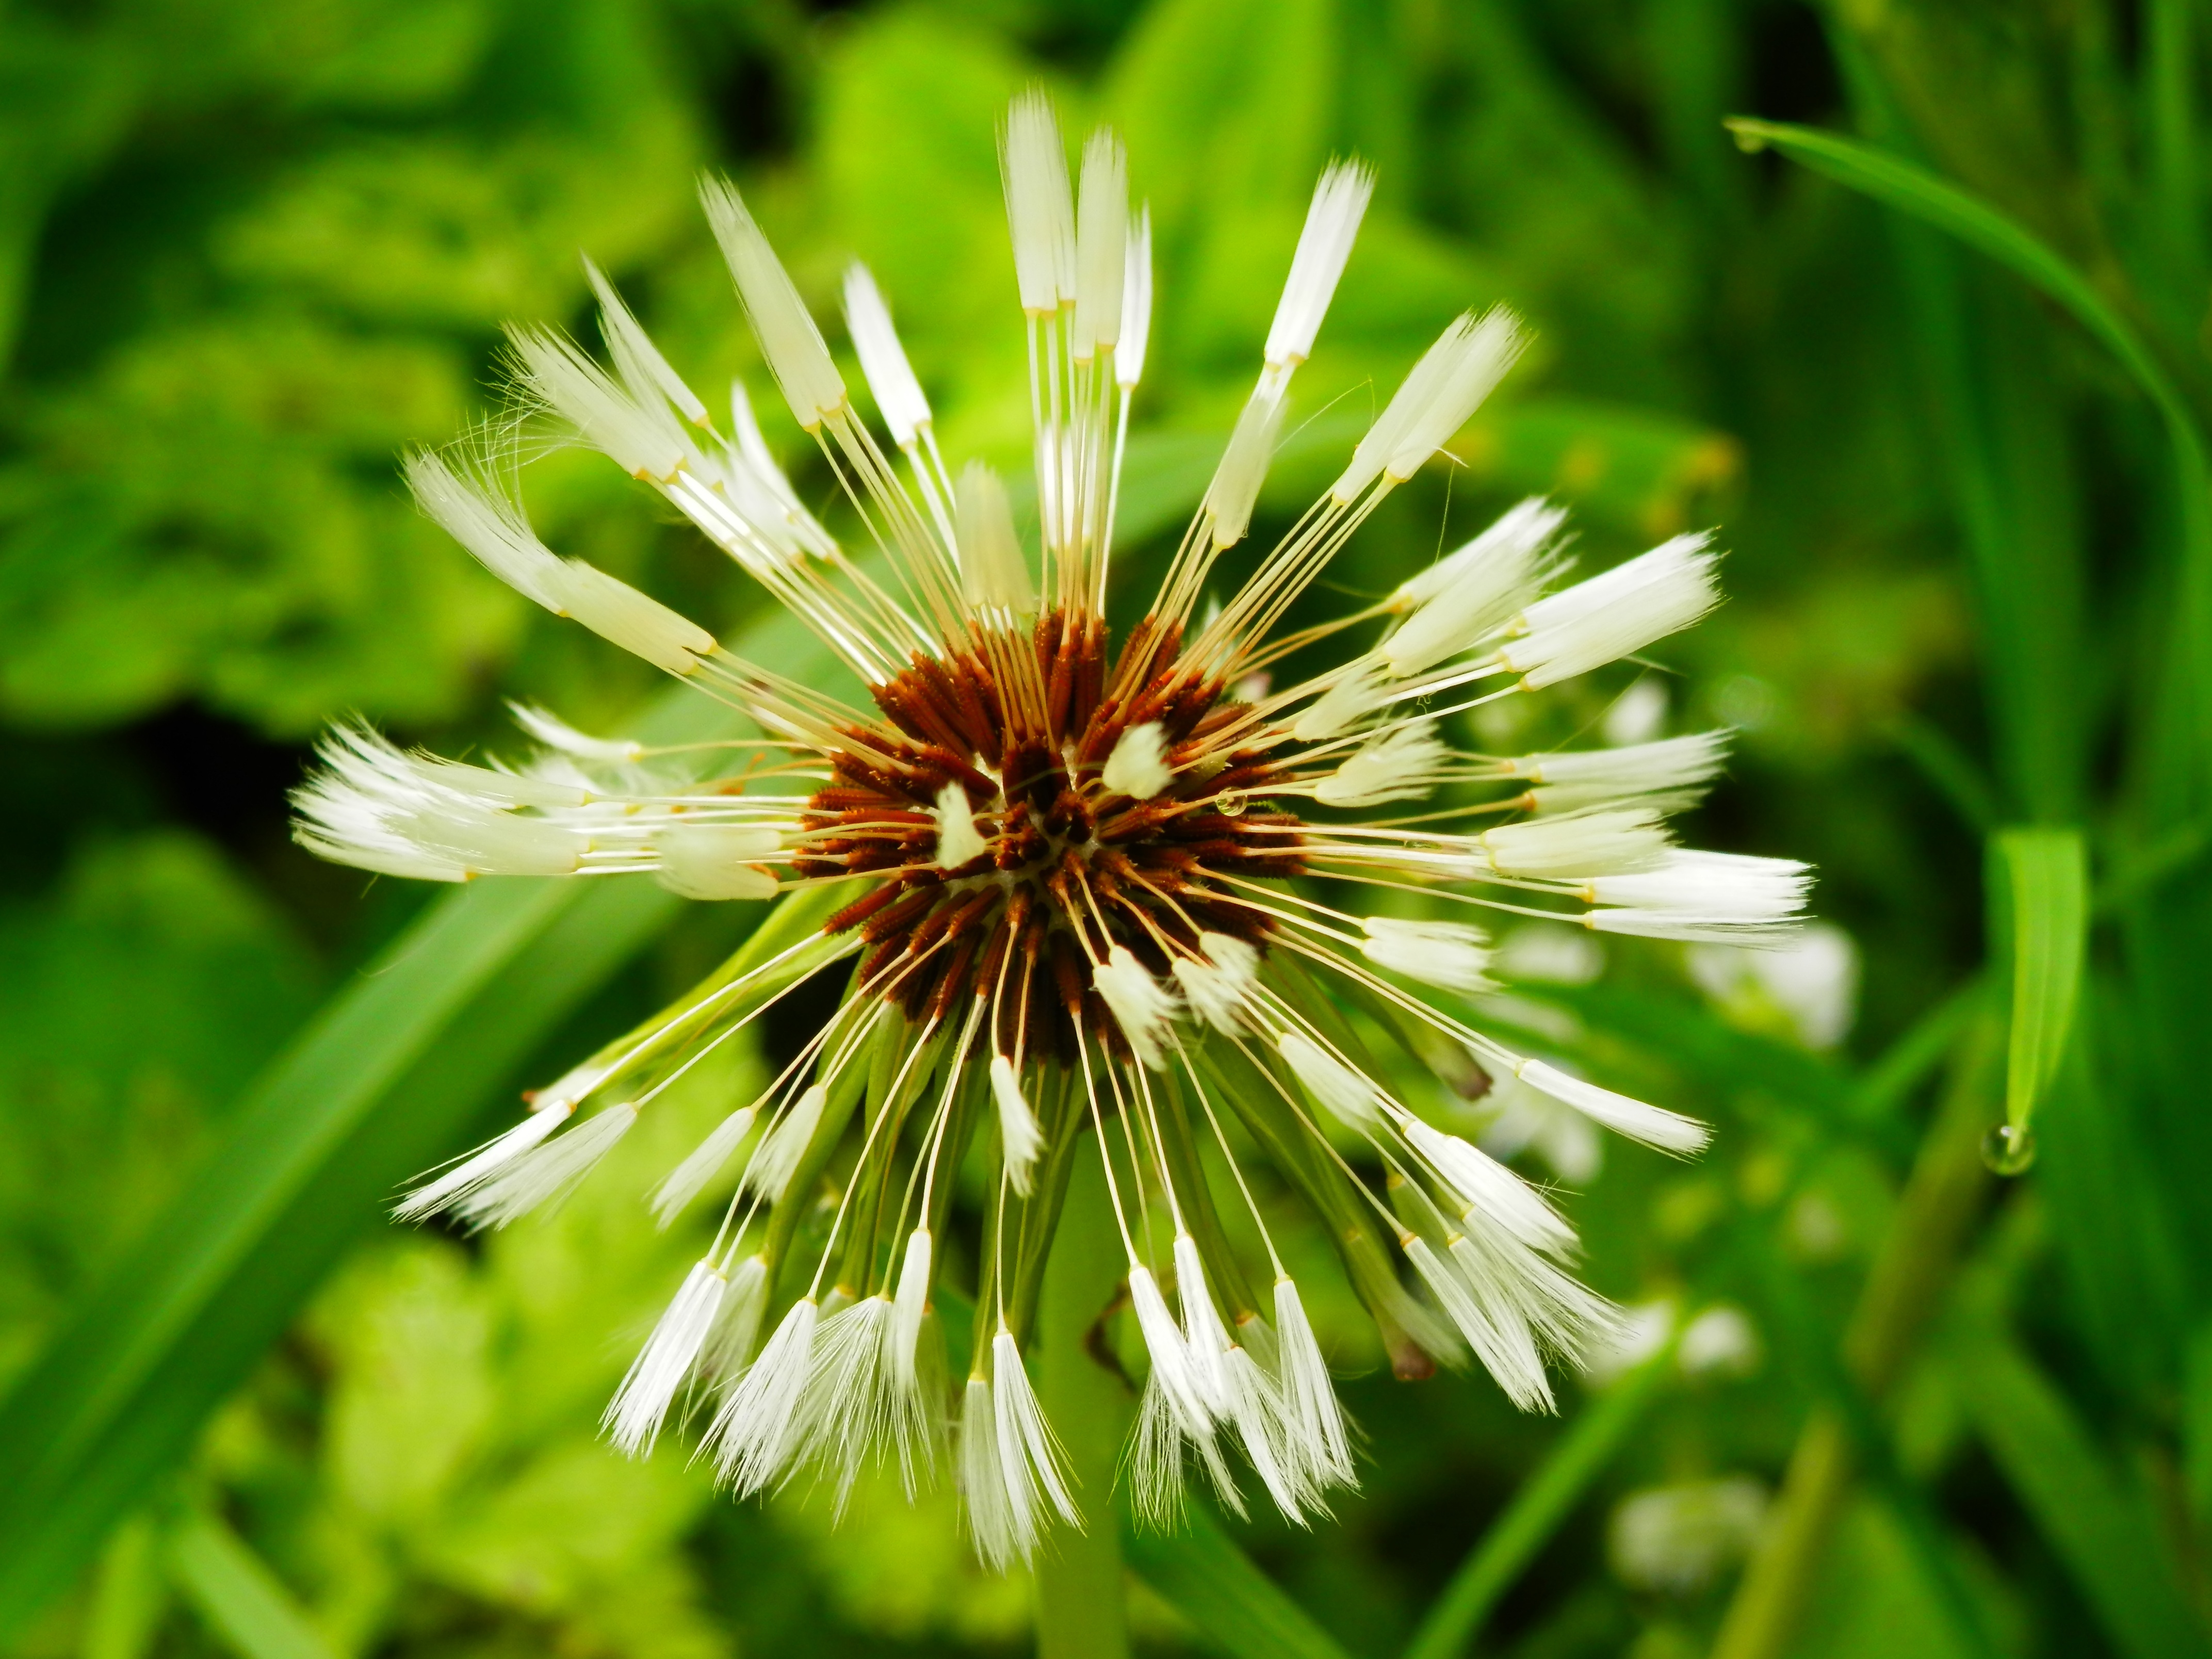
nature, grass, plant, photography, meadow, dandelion, prairie, leaf, flower, village, green, botany, flora, wildflower, close up, macro photography, flowering plant, daisy family, plant stem, land plant, qvishxeti